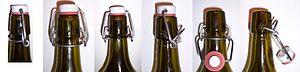
Bouchon mécanique de bouteille vu sous plusieurs angles.
Un bouchon mécanique, également appelé bouchon à étrier ou bouchon à bascule, est un bouchon attaché mécaniquement au goulot des bouteilles et canettes en verre, ainsi que certaines gourdes. Les bouteilles qui en sont munies peuvent accomplir plusieurs cycles de commercialisation de leur contenu après remplissage et, au besoin, reétiquettage ; sa fermeture est seulement vérifiée, la solidité de l'ensemble étant ordinairement prévue pour un usage durable. Les bouchons mécaniques ont été longtemps utilisés pour des bouteilles consignées qui devaient être à la fois facilement et hermétiquement fermées et refermées alors que les bouchons en liège ou en plastique ne satisfaisaient pas simultanément ces conditions.